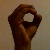
The image shows a hand gesture representing the letter 'O' in Indian Sign Language.